Achagoyle Bay

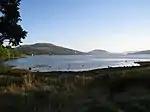
Brainport Bay Furnace quarry in the distance

To the south of the bay, on Brainport Bay, lies a Bronze Age structure, that was excavated in the 1970s, and dates to the mid 2nd millennium BC. It achieved notoriety in the 1970s when it was excavated by the local archaeological society, when a curious alignment of artificial structures came to light. It includes a back platform, a flat area around a natural rock outcrop, two large boulders standing on end, known as the observation boulders, with a flat cobbled area between, and a main platform, again artificially enhanced. The main platform appears to have been an extraordinary sighting device. Two slender standing stones, of a height of slightly over 1m tall stood upright in clefts between the rocks. Although they have fallen, these two stones would have lined up, on a notch between two mountains, on the distant horizon from the site, some 30 miles northeast along the loch.